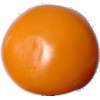
Label: yellow_tomato